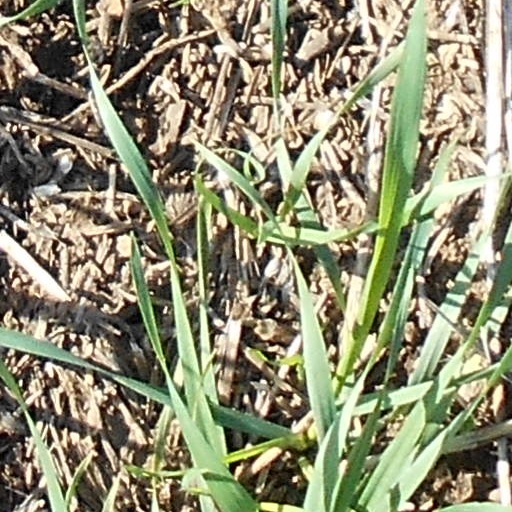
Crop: wheat